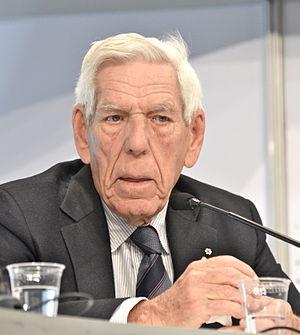
Claude Castonguay au Salon international du livre de Québec 2015
Cet article traite des événements qui se sont produits durant l'année 1970 au Québec.
Claude Castonguay, né le 8 mai 1929 à Québec, est un actuaire québécois, fellow de la Société des actuaires et fellow de l'Institut canadien des actuaires. Personnalité politique, il est surnommé le père de l'assurance maladie, ainsi que le père du Code des professions québécois.
Louis-Hébert est une circonscription électorale provinciale du Québec situé dans la région de la Capitale-Nationale.